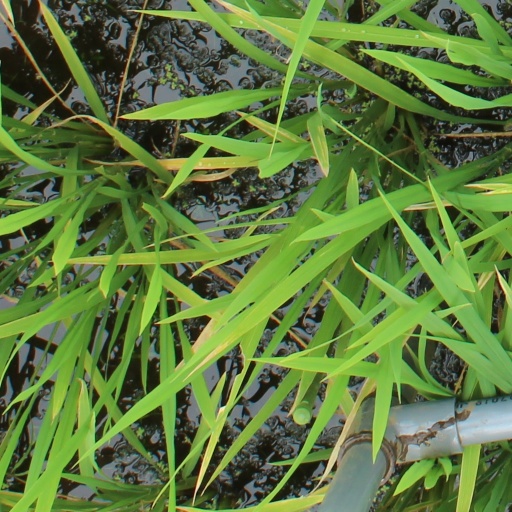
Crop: rice